Battle of Bạch Đằng (1288)

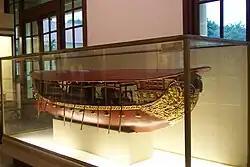
17th-century model of a Vietnamese "mông đồng" fighting boat, a type which probably had constituted much of the Vietnamese naval fleet 400 years earlier

In the early morning of 9 April, the naval fleet led by Omar, and escorted by infantry, fled home along the Bạch Đằng river. They entered Hưng Đạo's trap when it was high tide. A small fleet of Vietnamese junks sailed unopposed and attacked the Yuan fleet, then retreated. Then the tide receded, with the Yuan fleet pursuing and battling the Vietnamese junks, revealing wooden stakes that had been planted into the river bed. With the Yuan fleet stuck in the trap, the Vietnamese junks returned and destroyed the immobilized Yuan warships. Thousands of Yuan troops jumped into the river and were killed or drowned. Fan Yi, seeing Omar's fleet being destroyed, and his commanding fleet surrounded by Vietnamese small junks, tried to escape. Fan Yi jumped into the river, but was killed by the Vietnamese. The battle lasted from sunrise to sundown and the Vietnamese captured 400 Yuan warships.